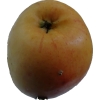
Label: Apple 14